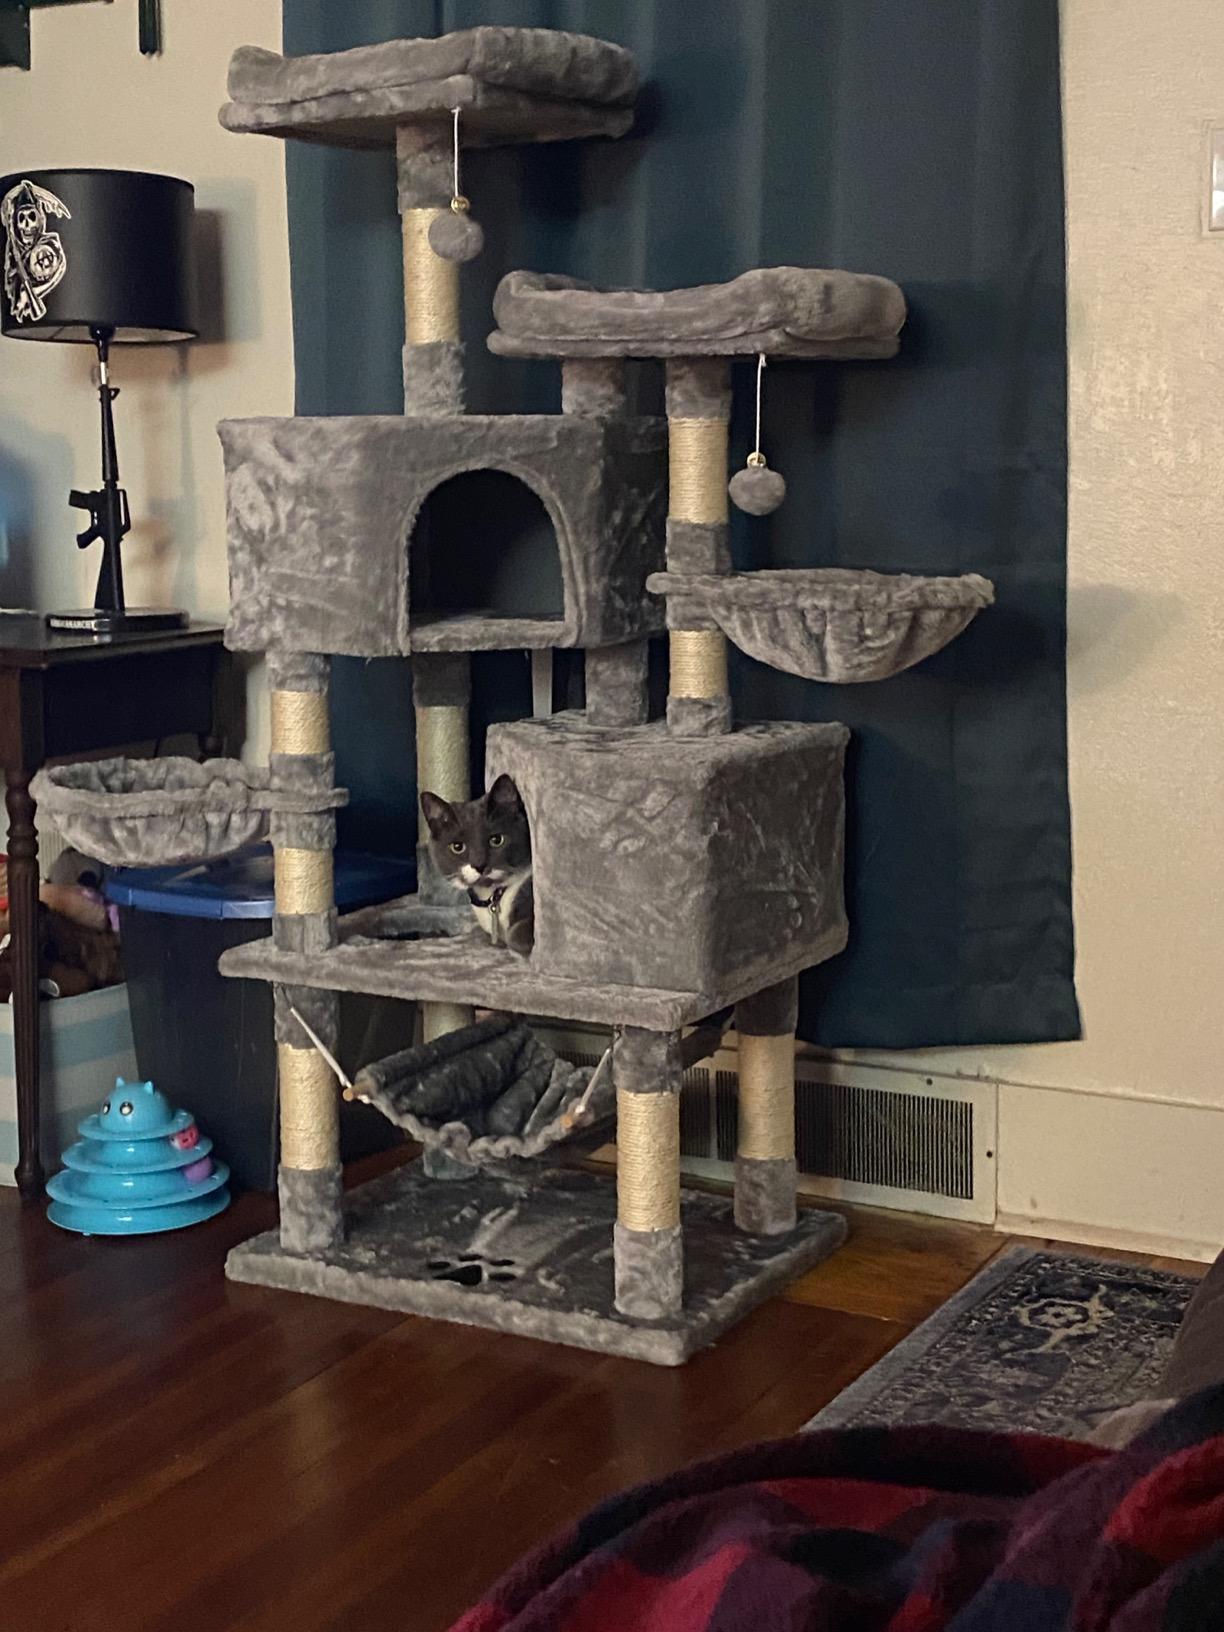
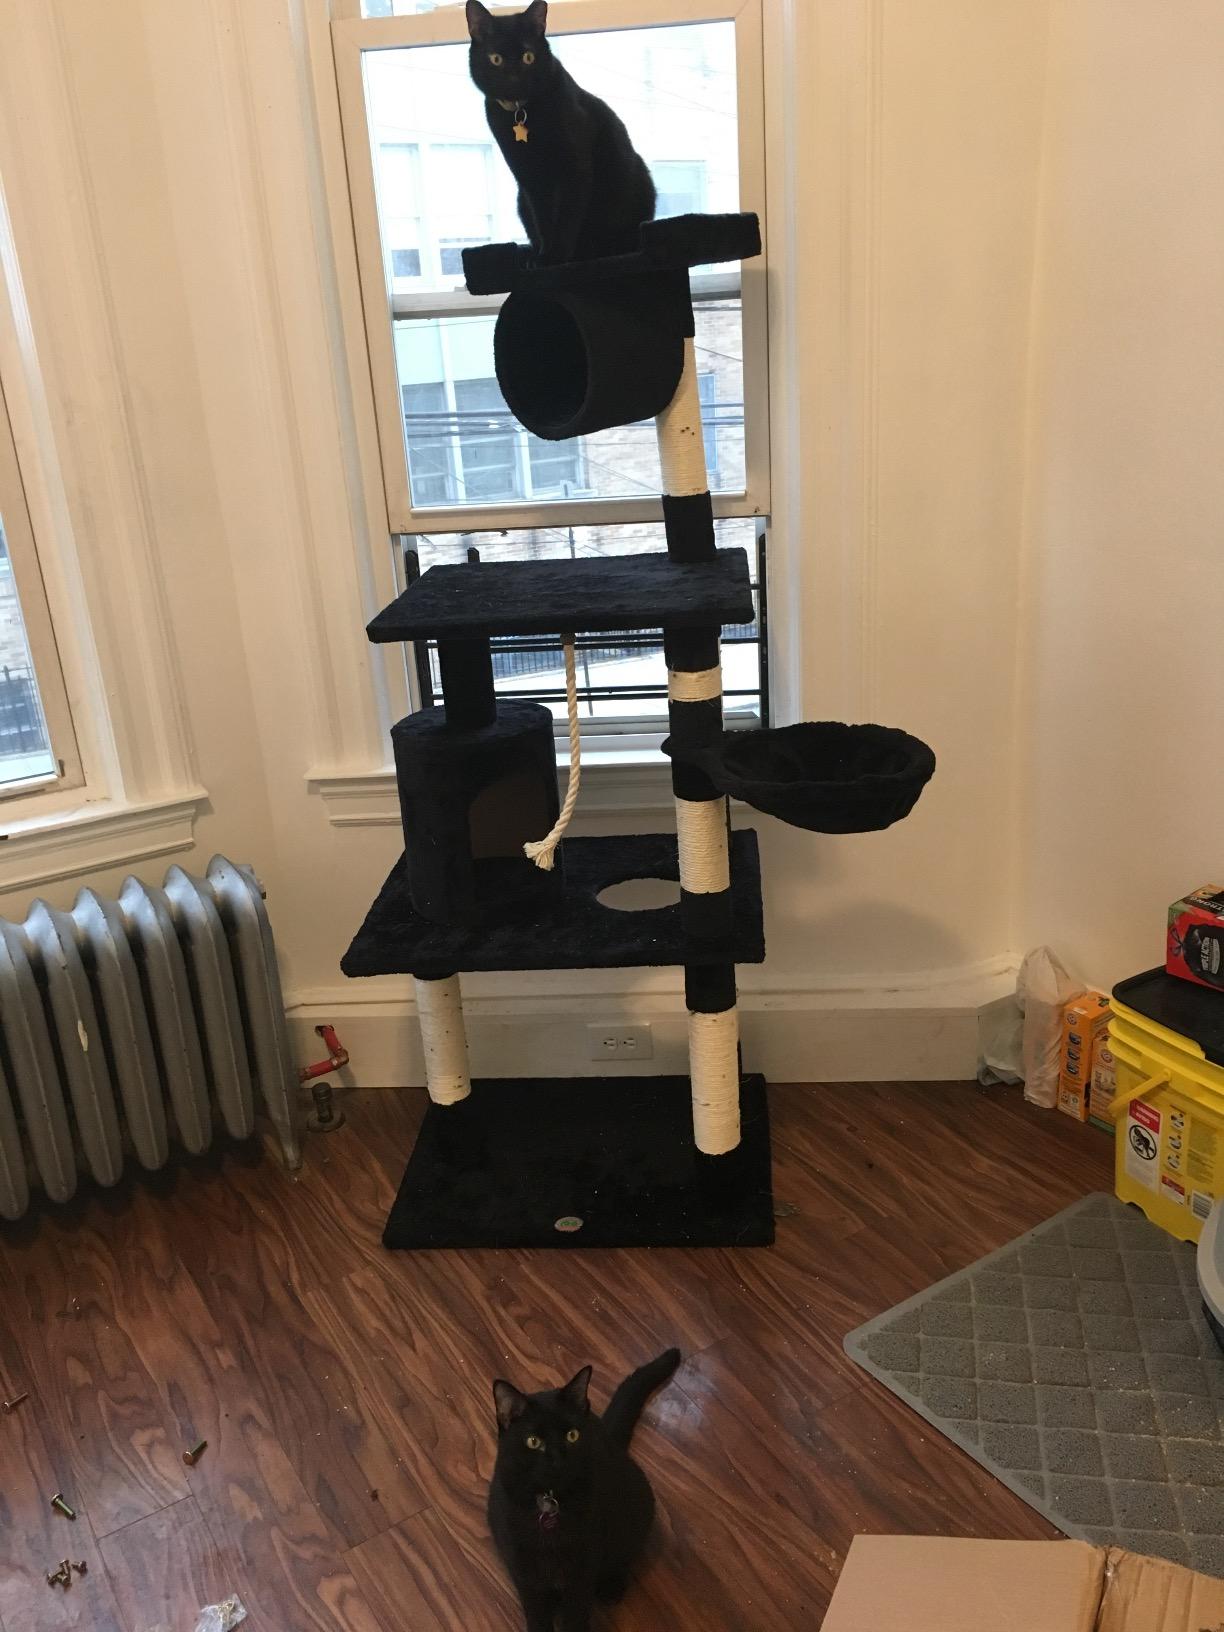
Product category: items_cat tree
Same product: no